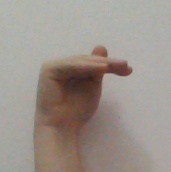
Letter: khaa